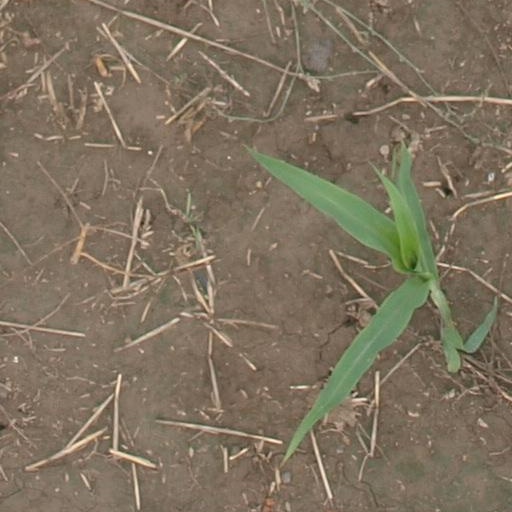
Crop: maize; corn